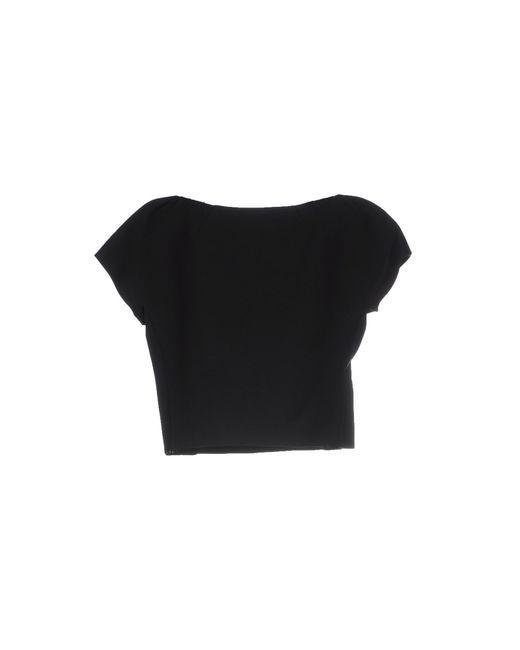
schwarzes lässiges Crop-Top, Kurzarm